Walker & Eisen

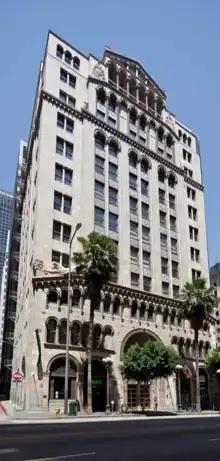
Fine Arts Building

Walker & Eisen are mentioned in the film "(500) Days of Summer".